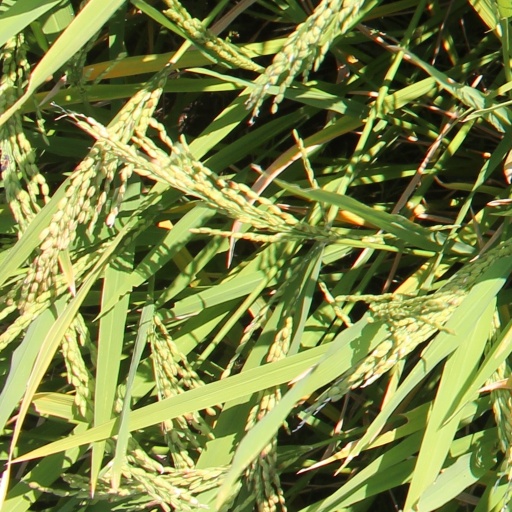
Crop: rice